Madison County, Alabama

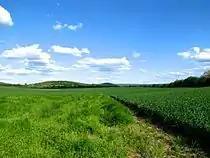
Farm fields near New Market

As of the 2020 census, there were 388,153 people, 157,770 households, and 101,684 families residing in the county. The population density was There were 169,820 housing units.